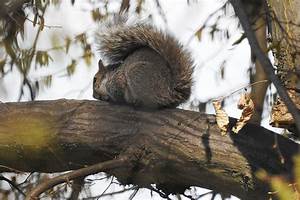
Label: squirrel